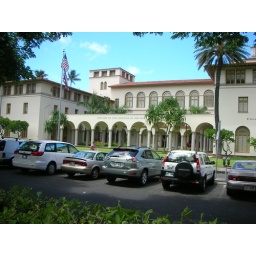
The post office and customs house near my new workplace.